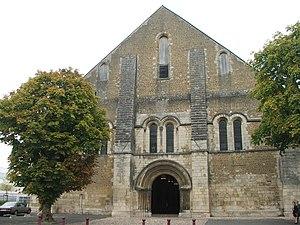
L'hôtel-dieu de coëffort au Mans, sur la place de la Mission au débouché du secteur centre vers le secteur sud-ouest.
L'église Sainte-Jeanne-d’Arc est un édifice religieux situé dans la ville du Mans, à la démarcation entre le secteur centre et le secteur Sud-Ouest. Il s'agit d'une église qui servait d'hôpital construit au XIIᵉ siècle. Il est connu sous les noms suivants : ancien hôpital de Coëffort, hôpital de Coëffort et sous les lazaristes d'église de la Mission. L'édifice prend ensuite définitivement le nom d'église Sainte-Jeanne-d'Arc en 1923 avec la création de la paroisse du même nom.